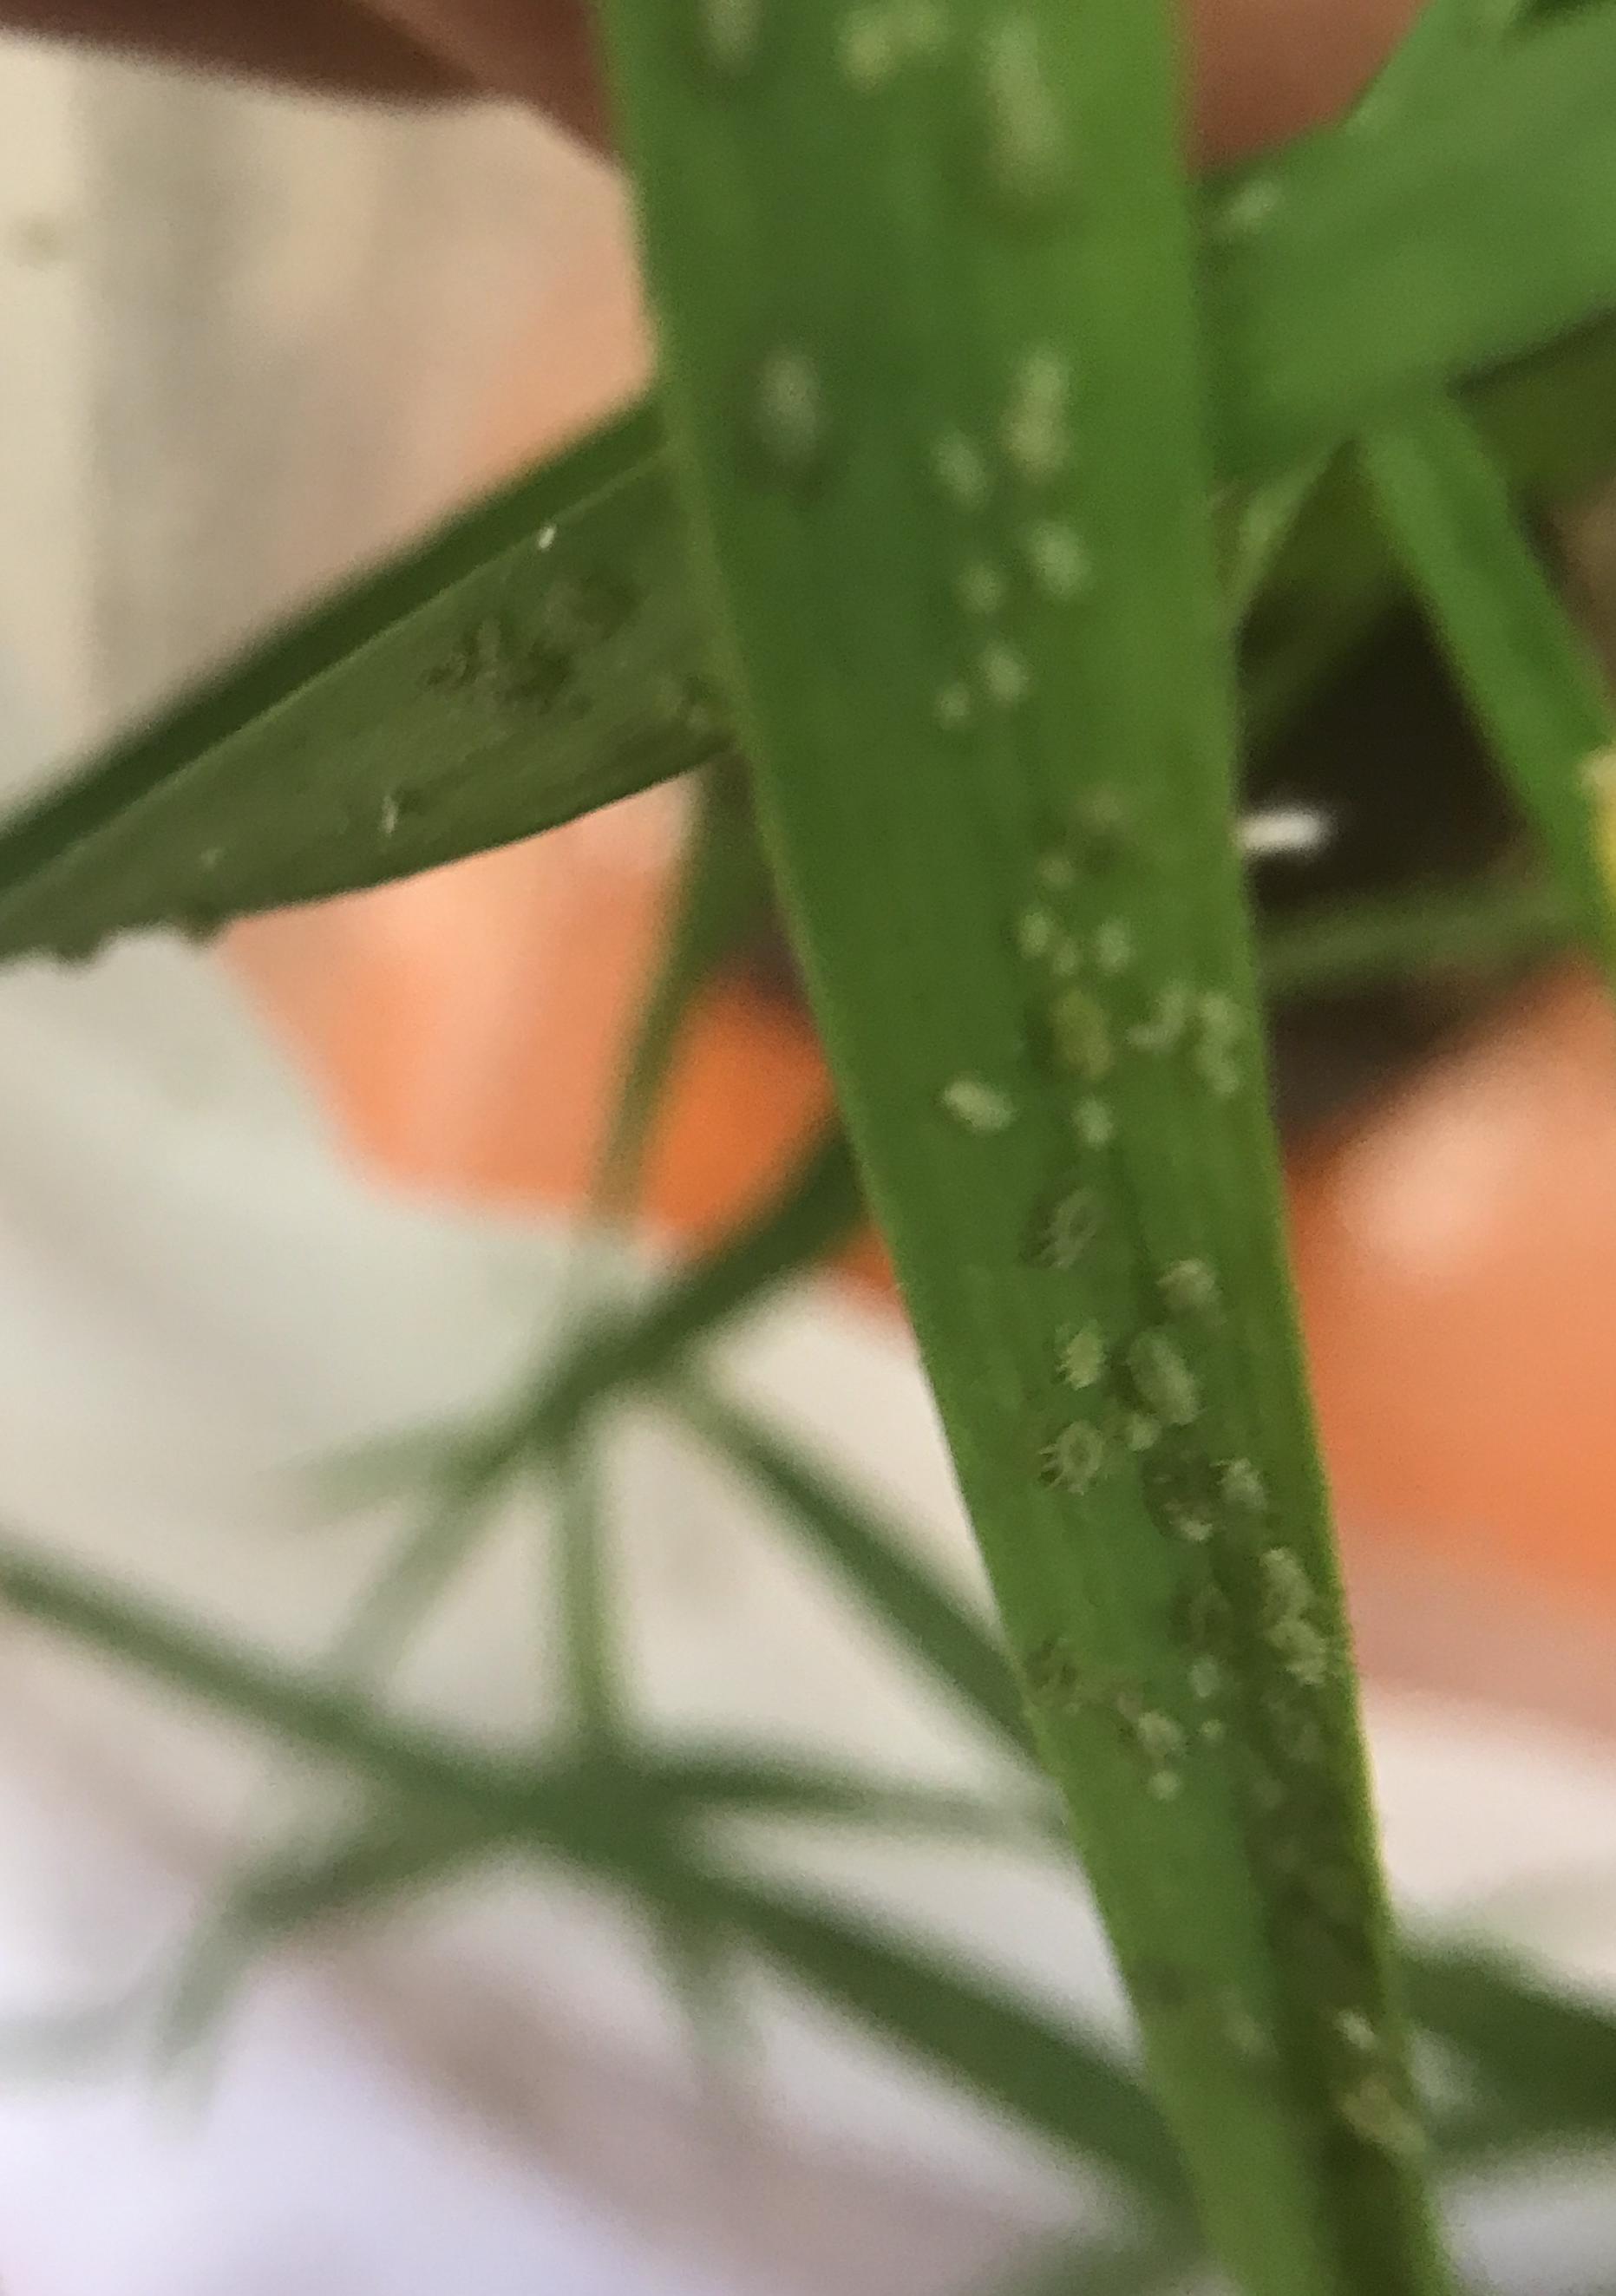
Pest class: rose_grain_aphid